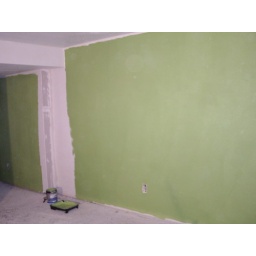
The green wall in the living room